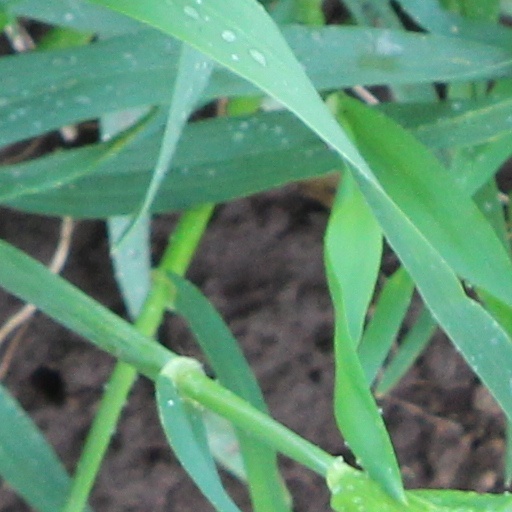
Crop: wheat